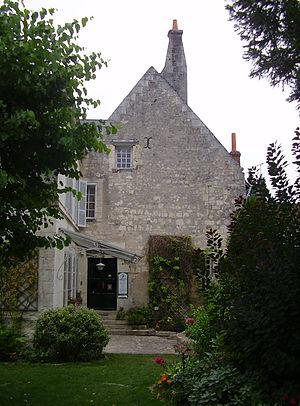
Maison du peintre Emmanuel Lansyer, à Loches.
Emmanuel Lansyer, né le 19 février 1835 à l'Île de Bouin et mort le 21 octobre 1893 à Paris, est un peintre paysagiste français.